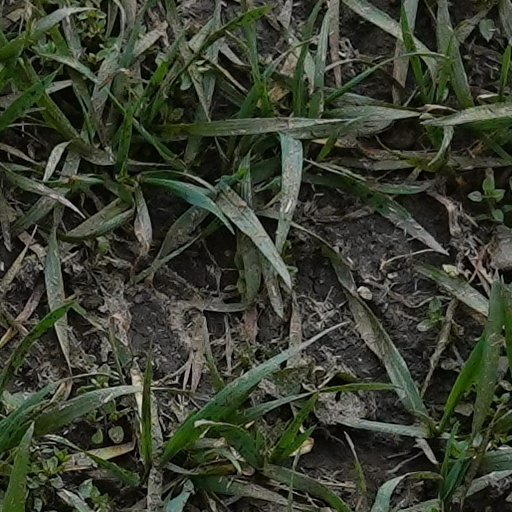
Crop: wheat